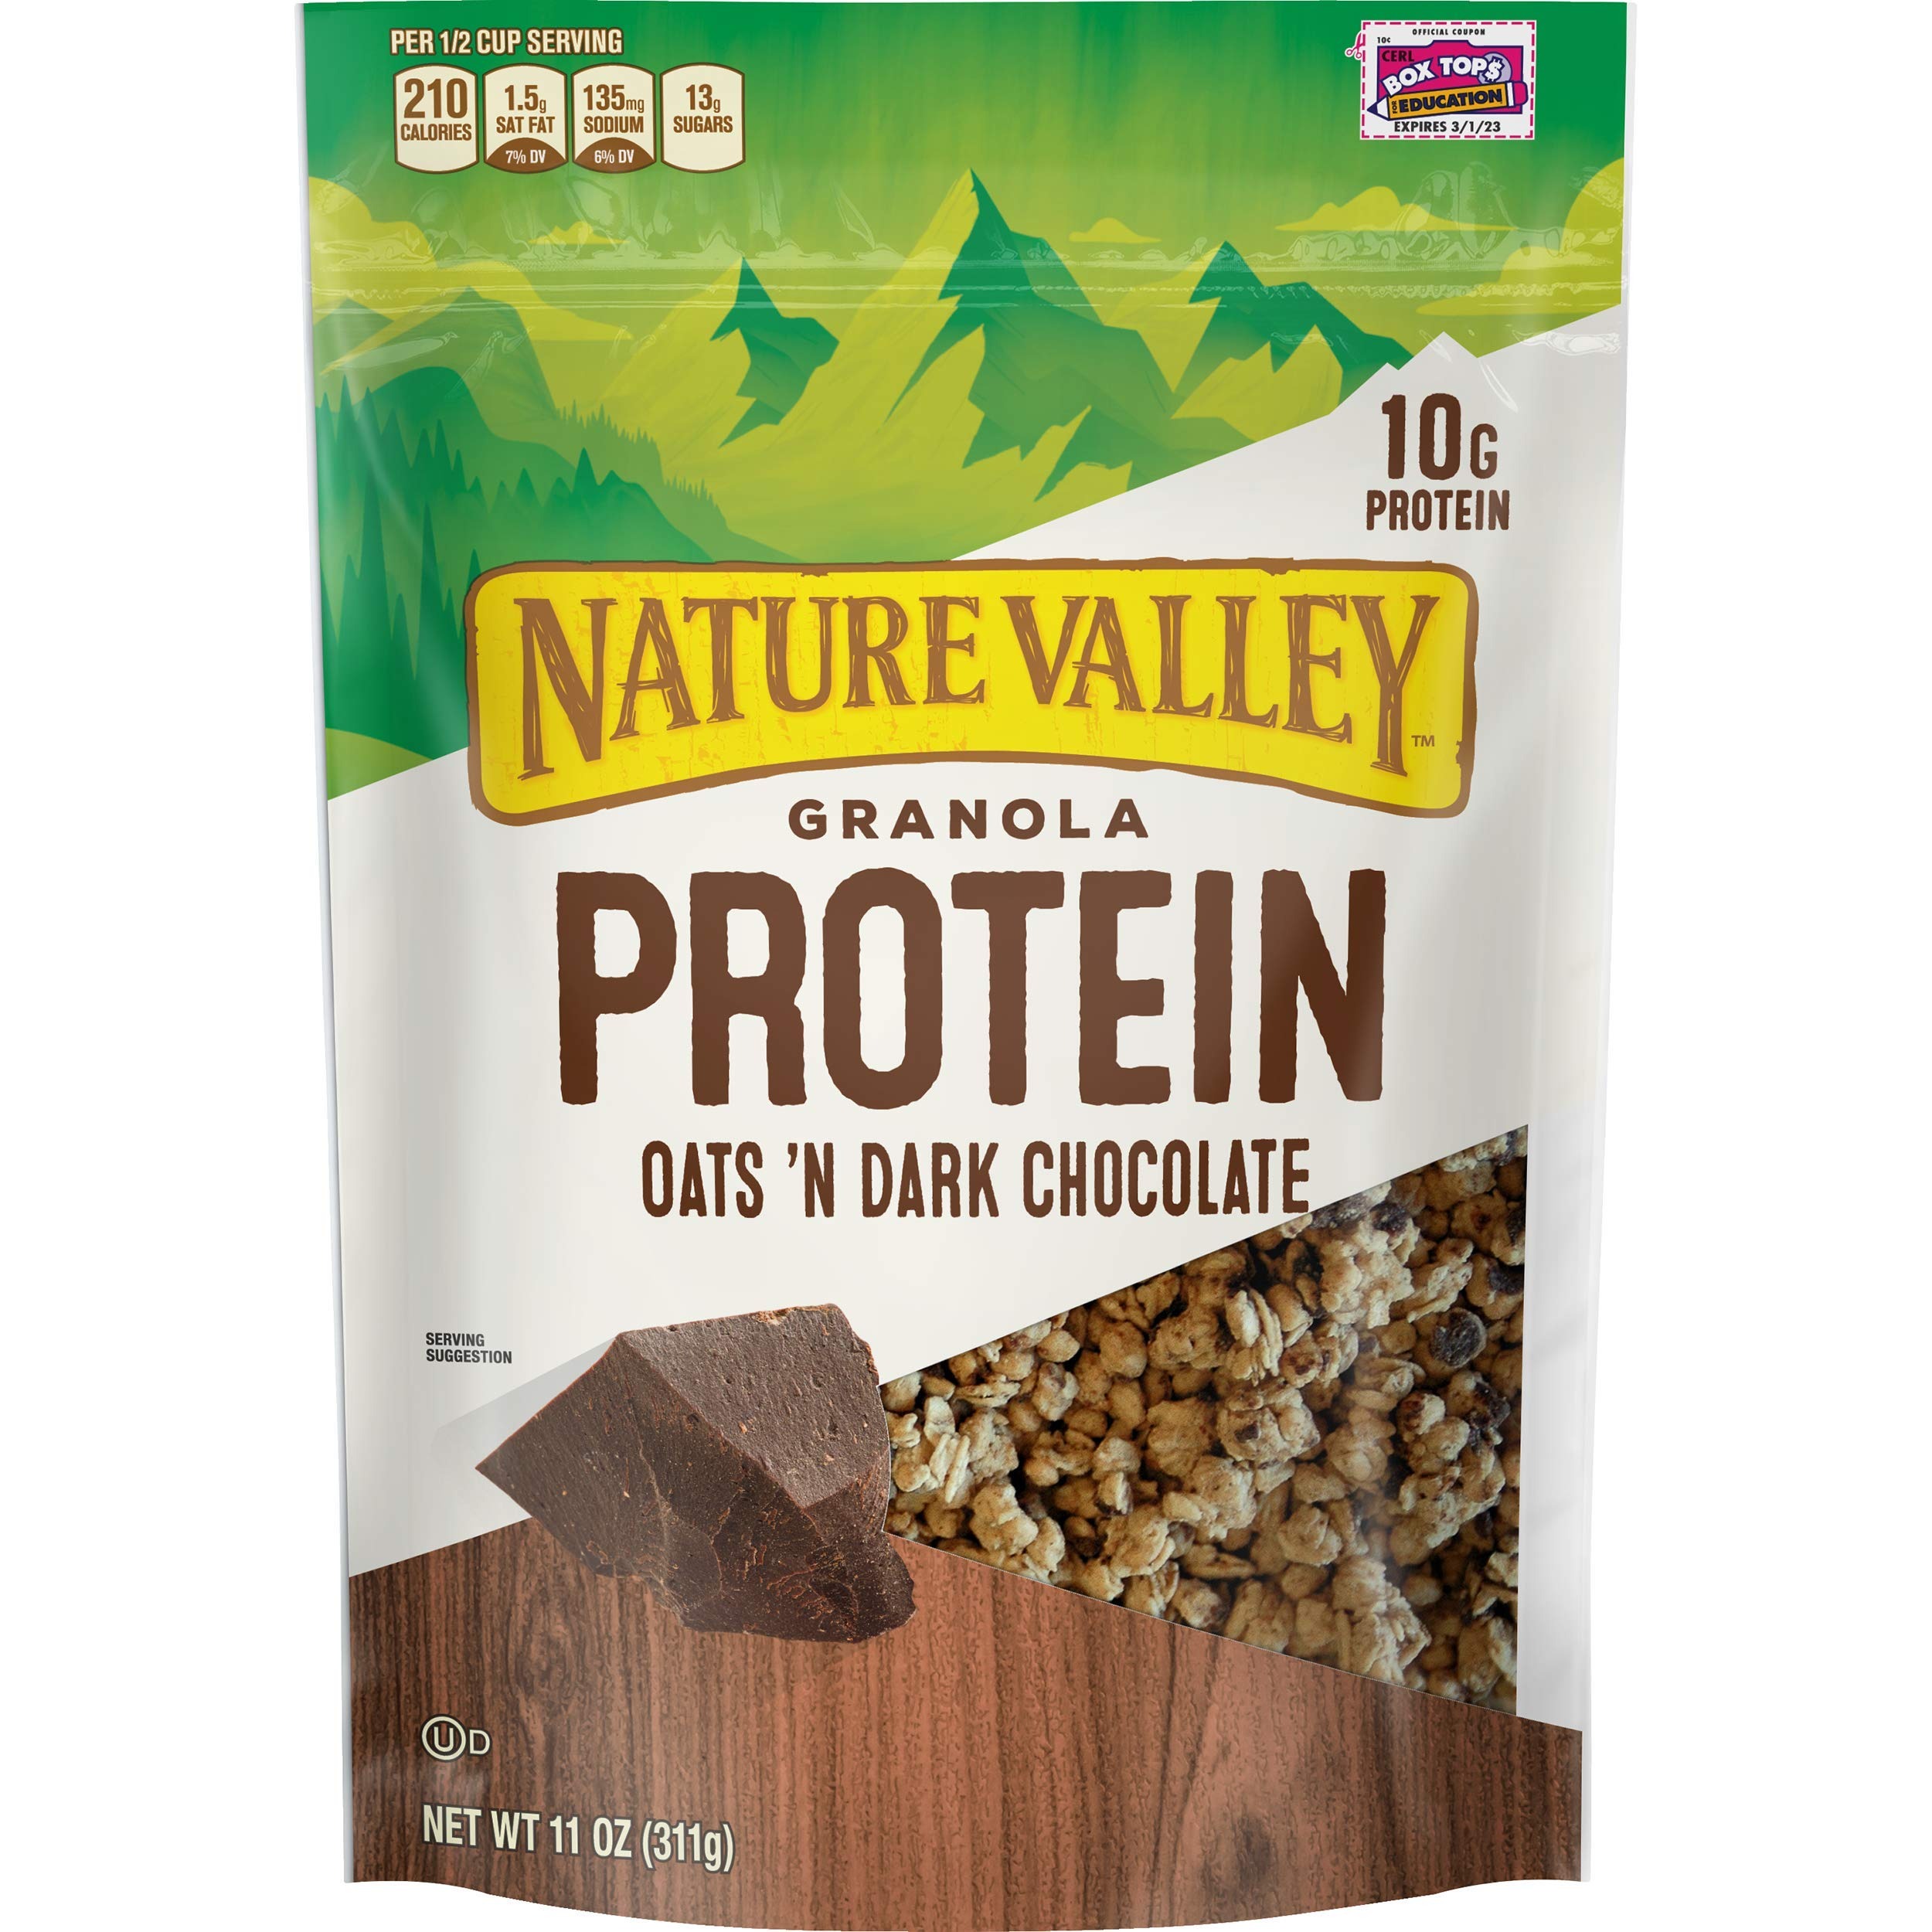
Item Name: Nature Valley Granola, Protein Oats and Dark Chocolate, 11 oz
Bullet Point 1: GET OUT THERE: Whether it's granola cereal, a yogurt parfait or an easy snack, Nature Valley Protein Granola delivers energy so you can get outside and keep going
Bullet Point 2: PROTEIN PACKED: 13 grams of protein per serving to keep your energy high and your hunger low
Bullet Point 3: REAL INGREDIENTS: Hearty 100% whole grain oats with rich dark chocolate chunks. No artificial flavors, no artificial colors, and no artificial sweeteners
Bullet Point 4: ON-THE-GO SNACK: The delicious taste Nature Valley is known for, with more protein, for a feel-good indulgent protein snack that lasts
Bullet Point 5: CONTAINS: One 11 oz easy close zipper bag of granola
Value: 11.0
Unit: Ounce

Price: 4.99